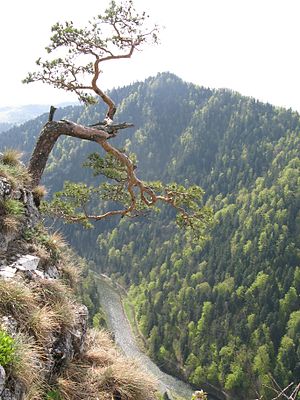
Fænotypisk plasticitet
Skovfyr under påvirkning af udpint jord. Kalkbjerge i Polen.
Fænotypisk plasticitet er en organismes evne til at ændre sin fænotype som svar på ændringer i miljøet.